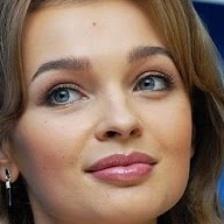
Label: faces